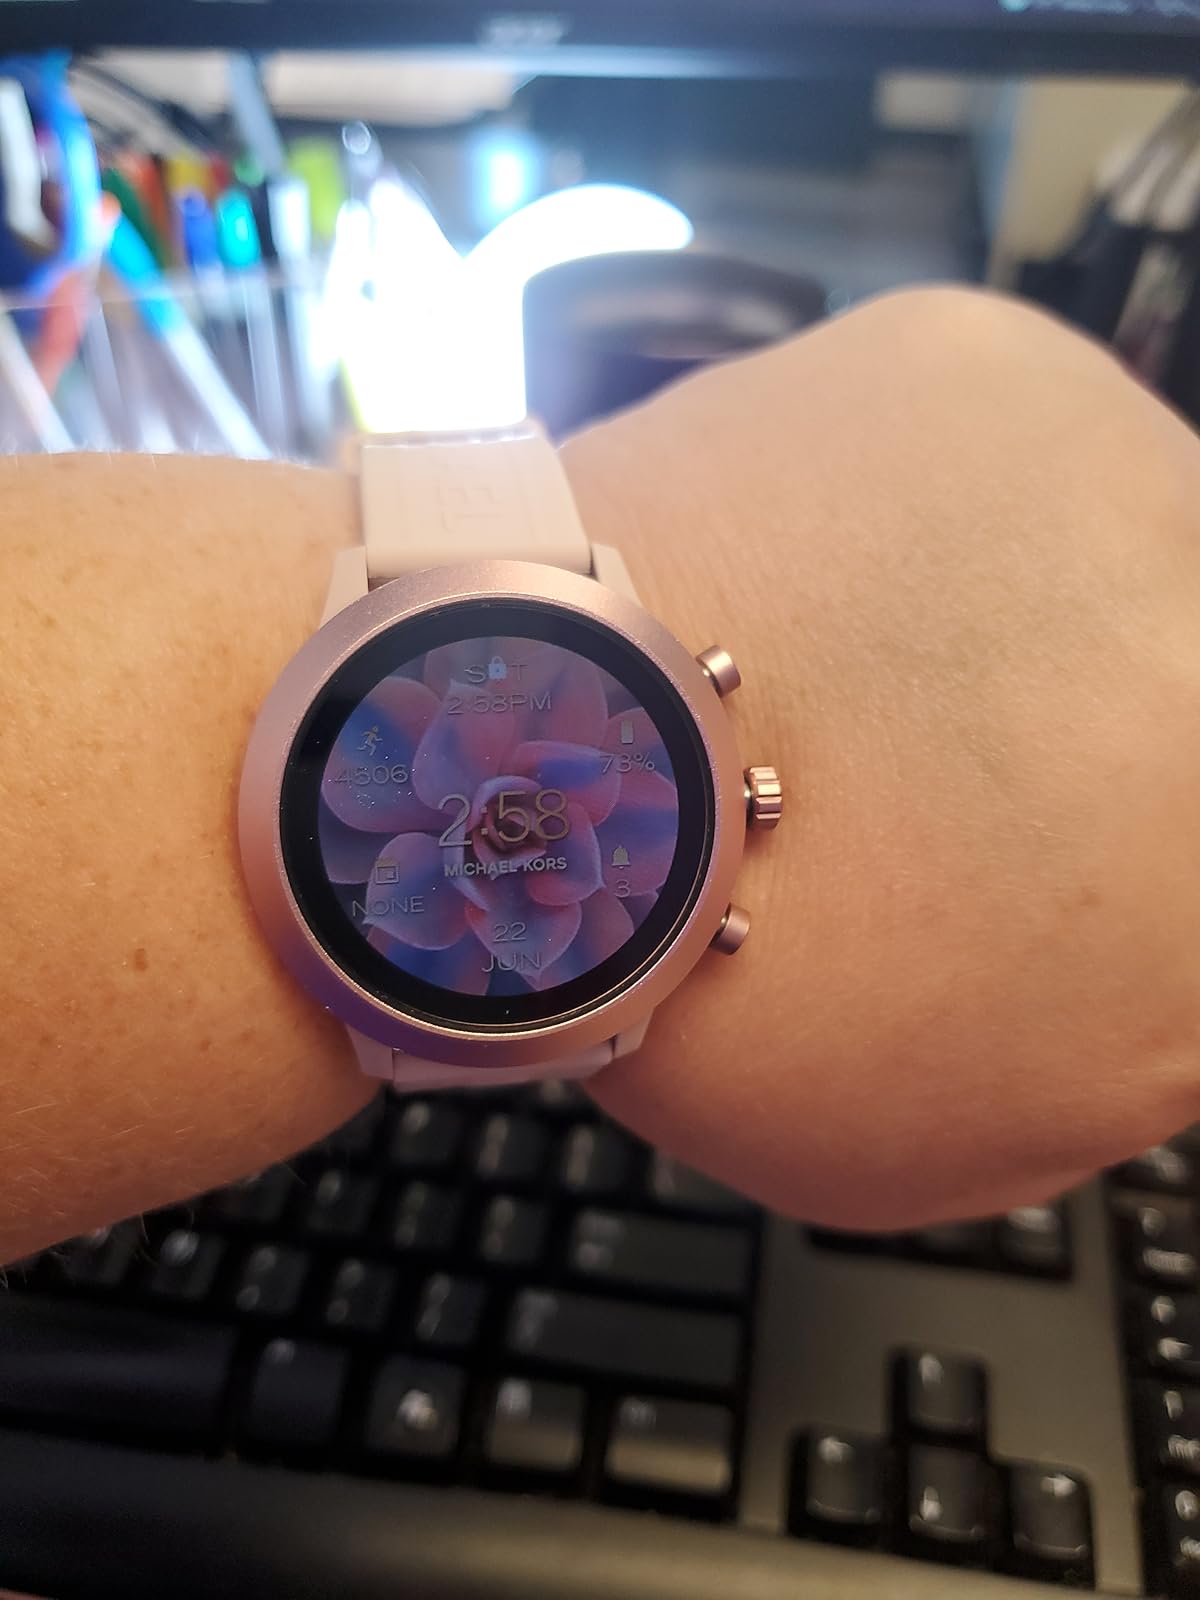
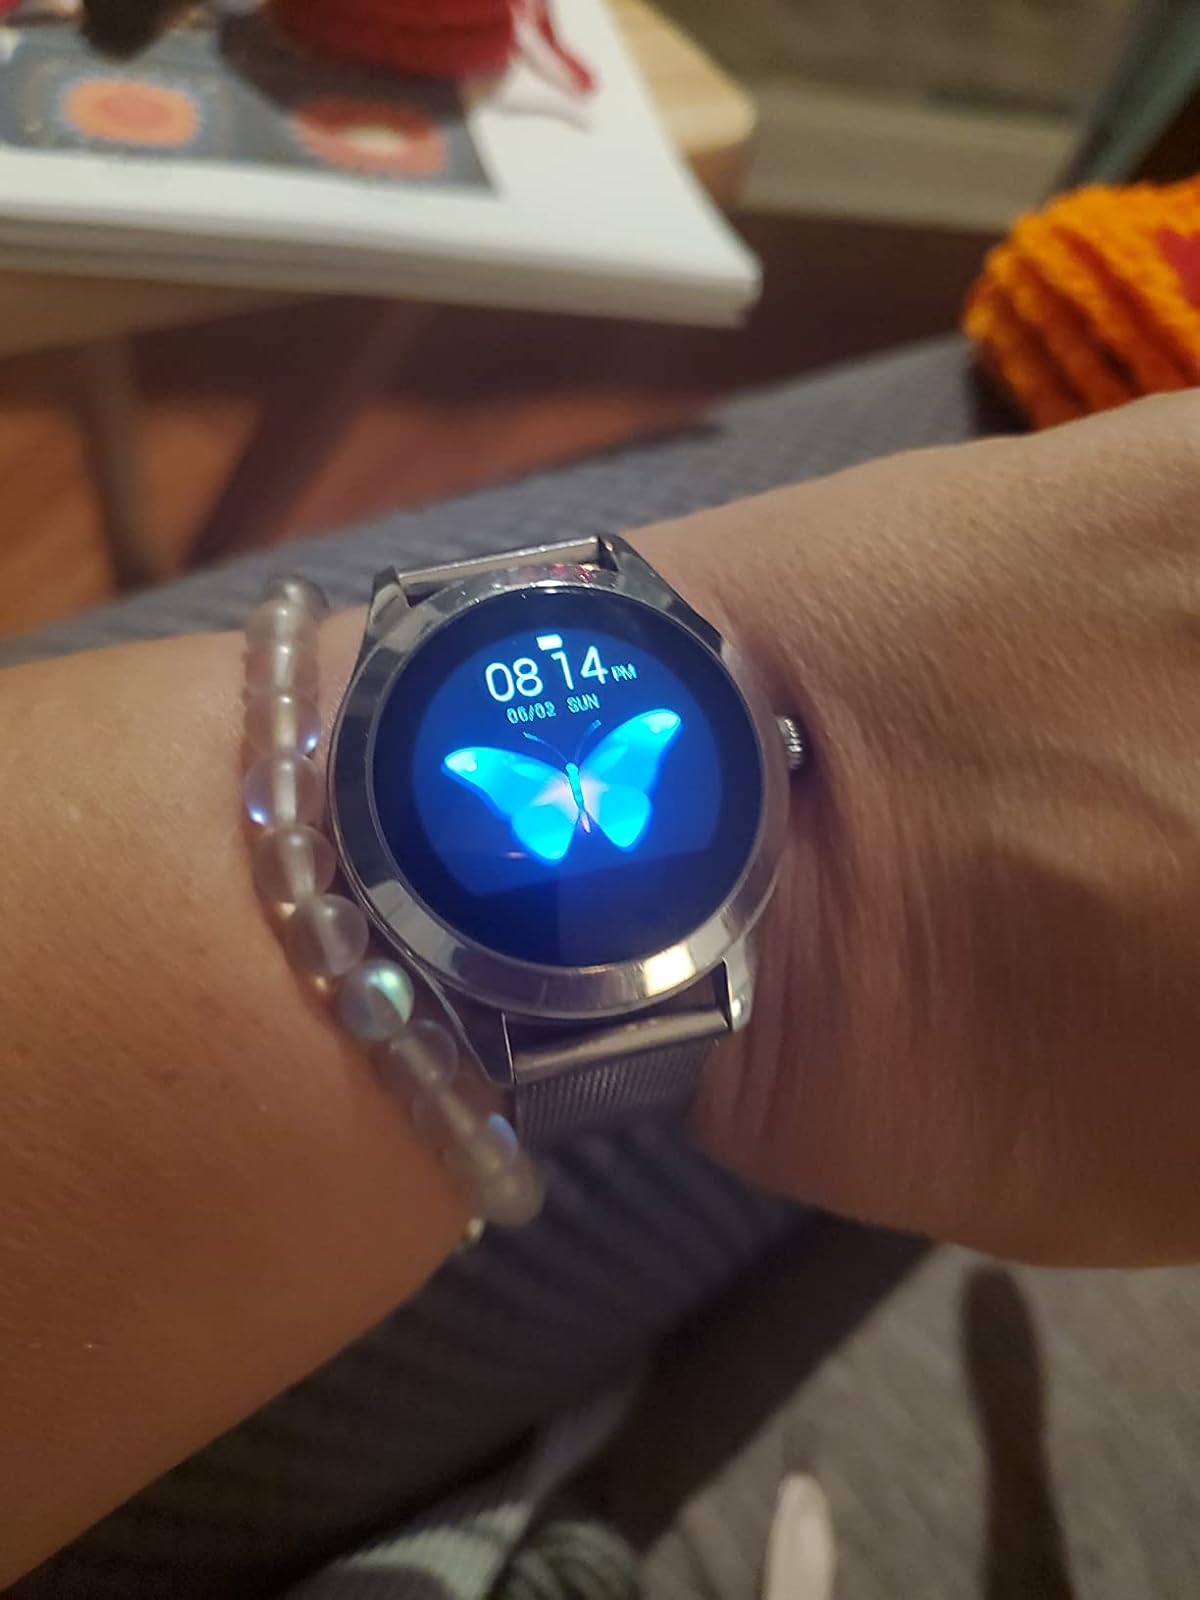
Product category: smartwatch
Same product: no